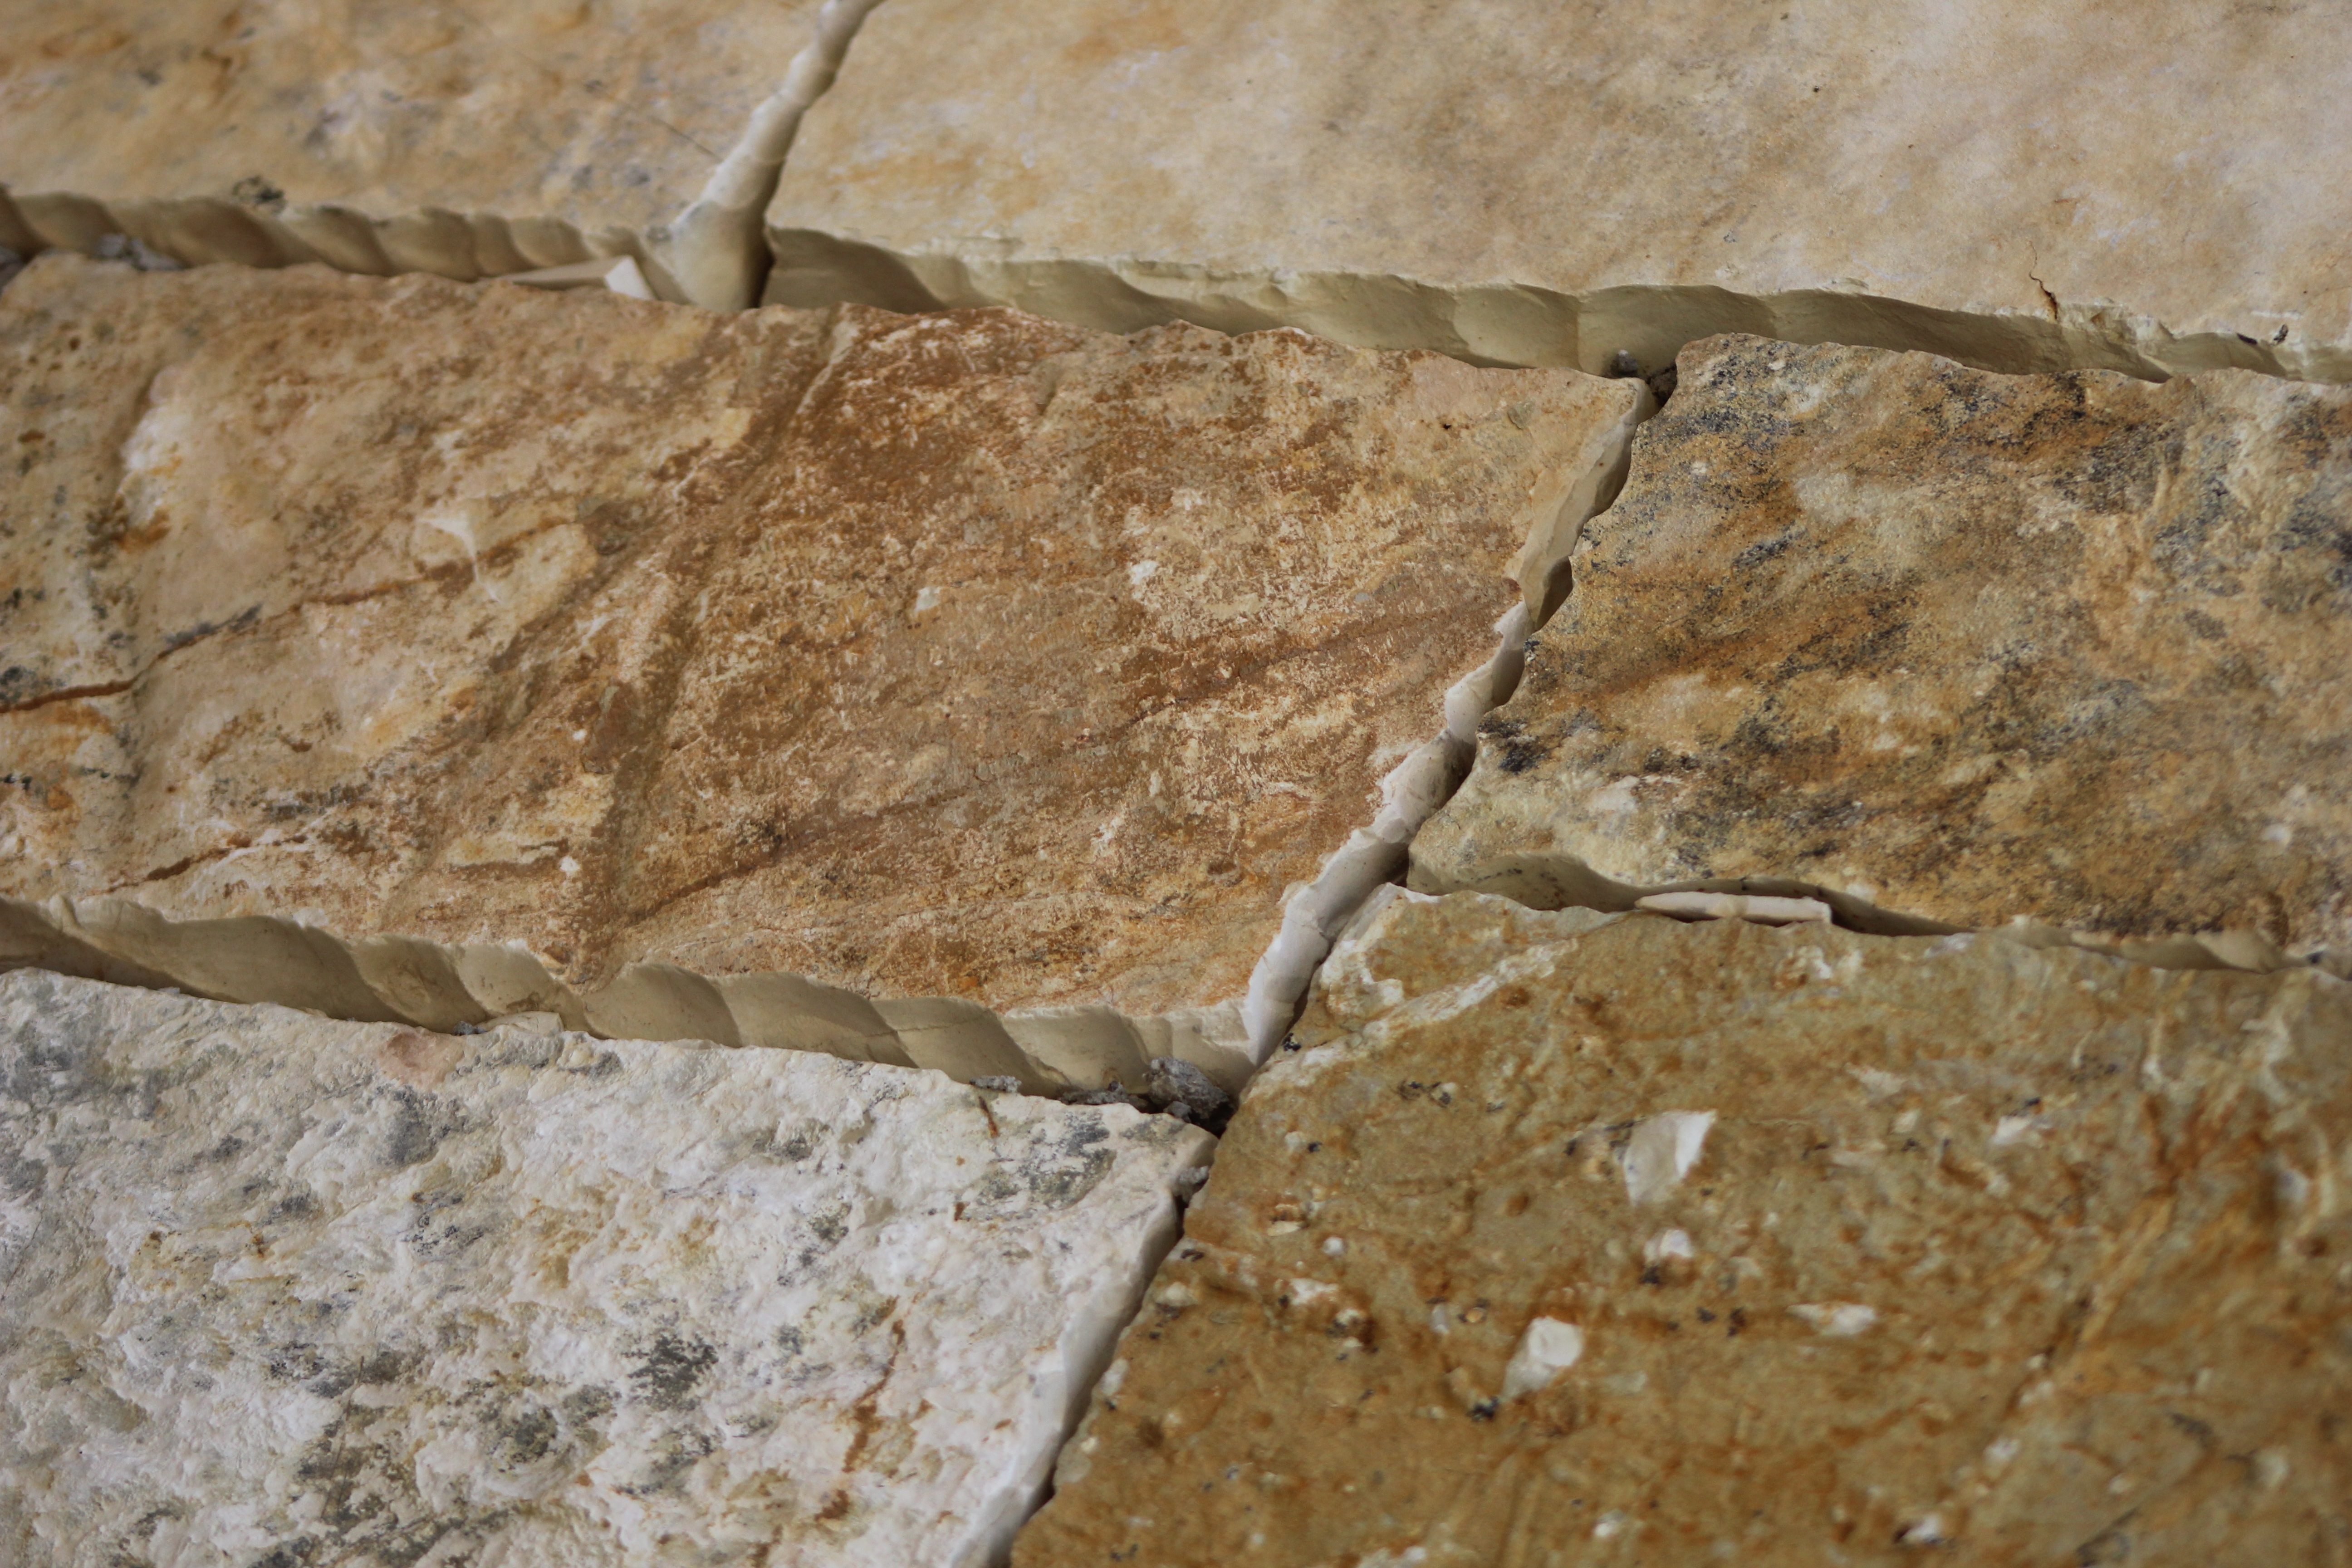
outdoor, rock, wood, texture, floor, wall, natural, soil, stone wall, material, stones, geology, flooring, flagstone